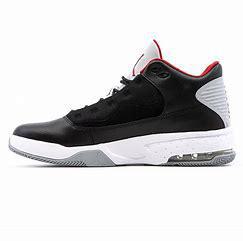
Brand: Jordan
Model: Max Aura 2